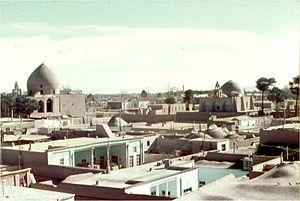
L'église de Bethléem est une église apostolique arménienne située dans le quartier arménien d'Ispahan, appelé La Nouvelle-Djoulfa. Elle est une des plus importantes églises historiques de la ville d'Ispahan. Elle fut construite sous l'ère d'Abbas Iᵉʳ. L'église est située sur la place Djoulfa près de l'église Sainte-Marie. L'église Bedkhem fut construite par Khadje Petros, un commerçant arménien. Des décorations et des peintures sur les murs de l'église représentent la vie du Christ. Les 72 peintures de choix, peintes par les artistes arméniens, sont représentées sur deux rangées. Sur la rangée inférieure les tableaux sont peints séquentiellement, alors que sur la rangée supérieure, chaque peinture est dans un cadre distinct.
Cette liste recense les constructions historiques de la province d'Ispahan.